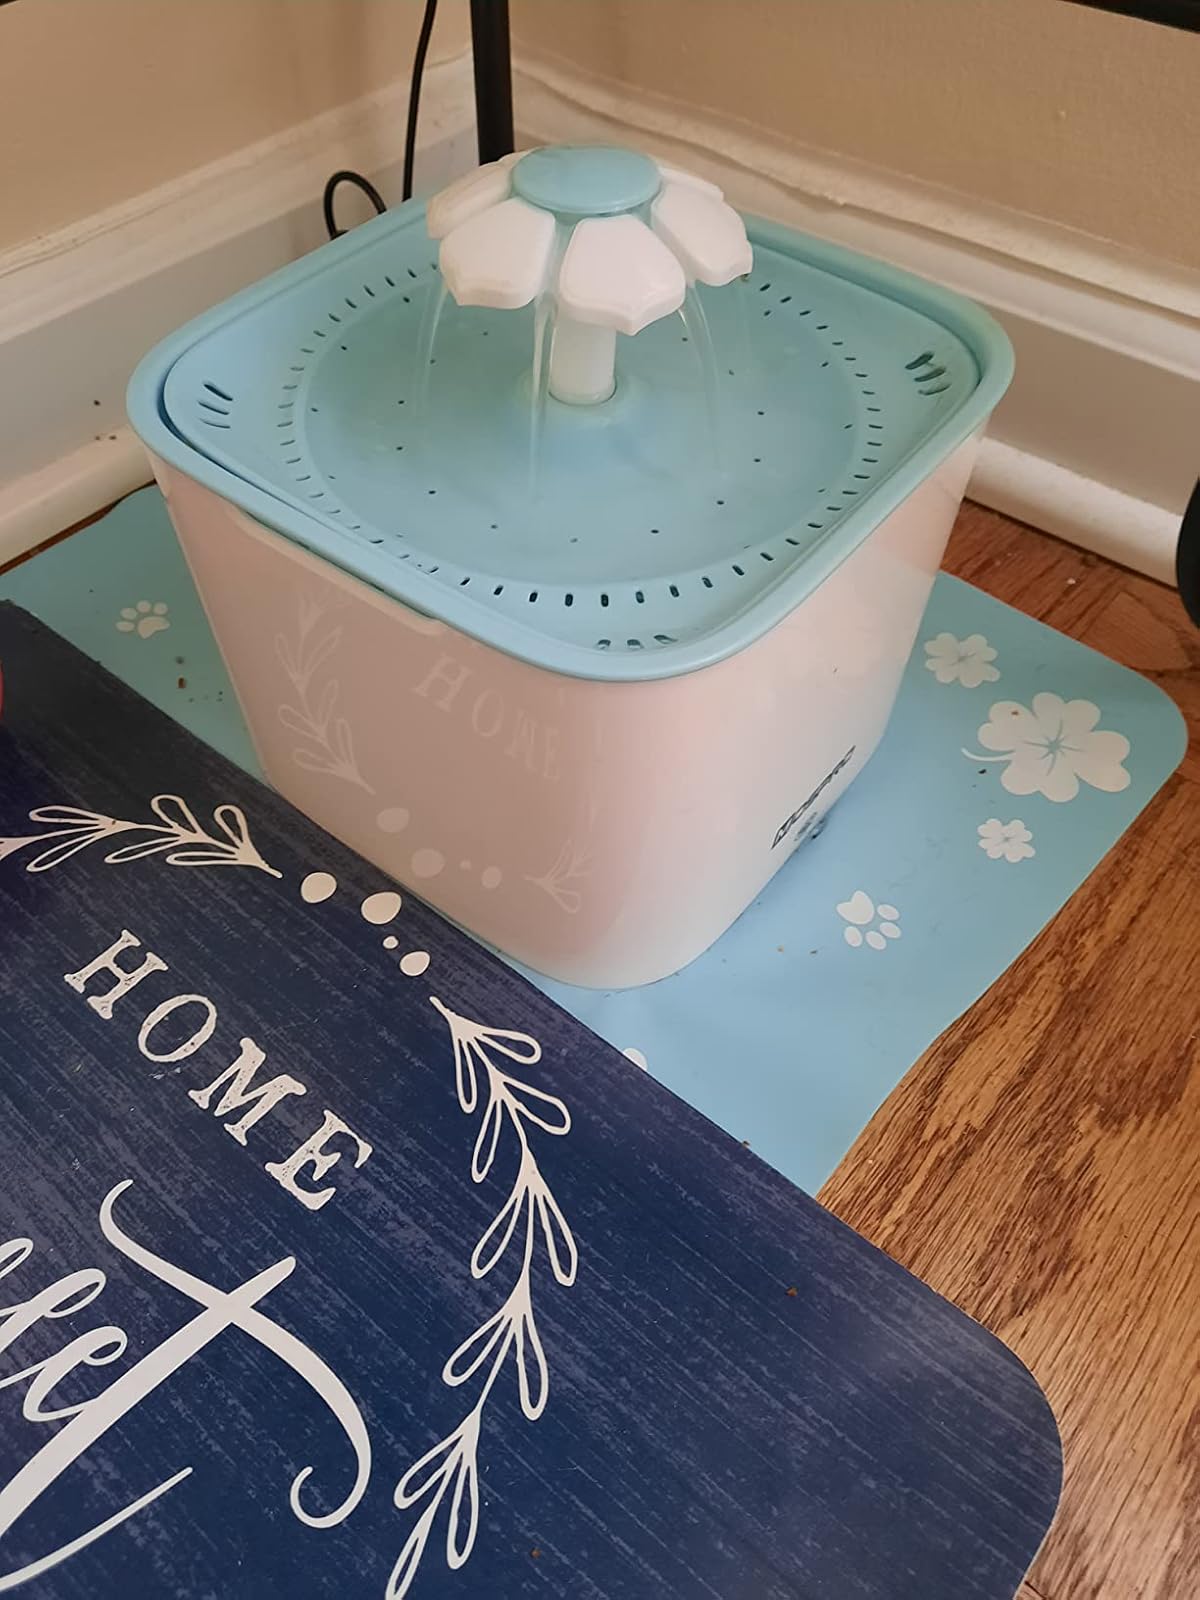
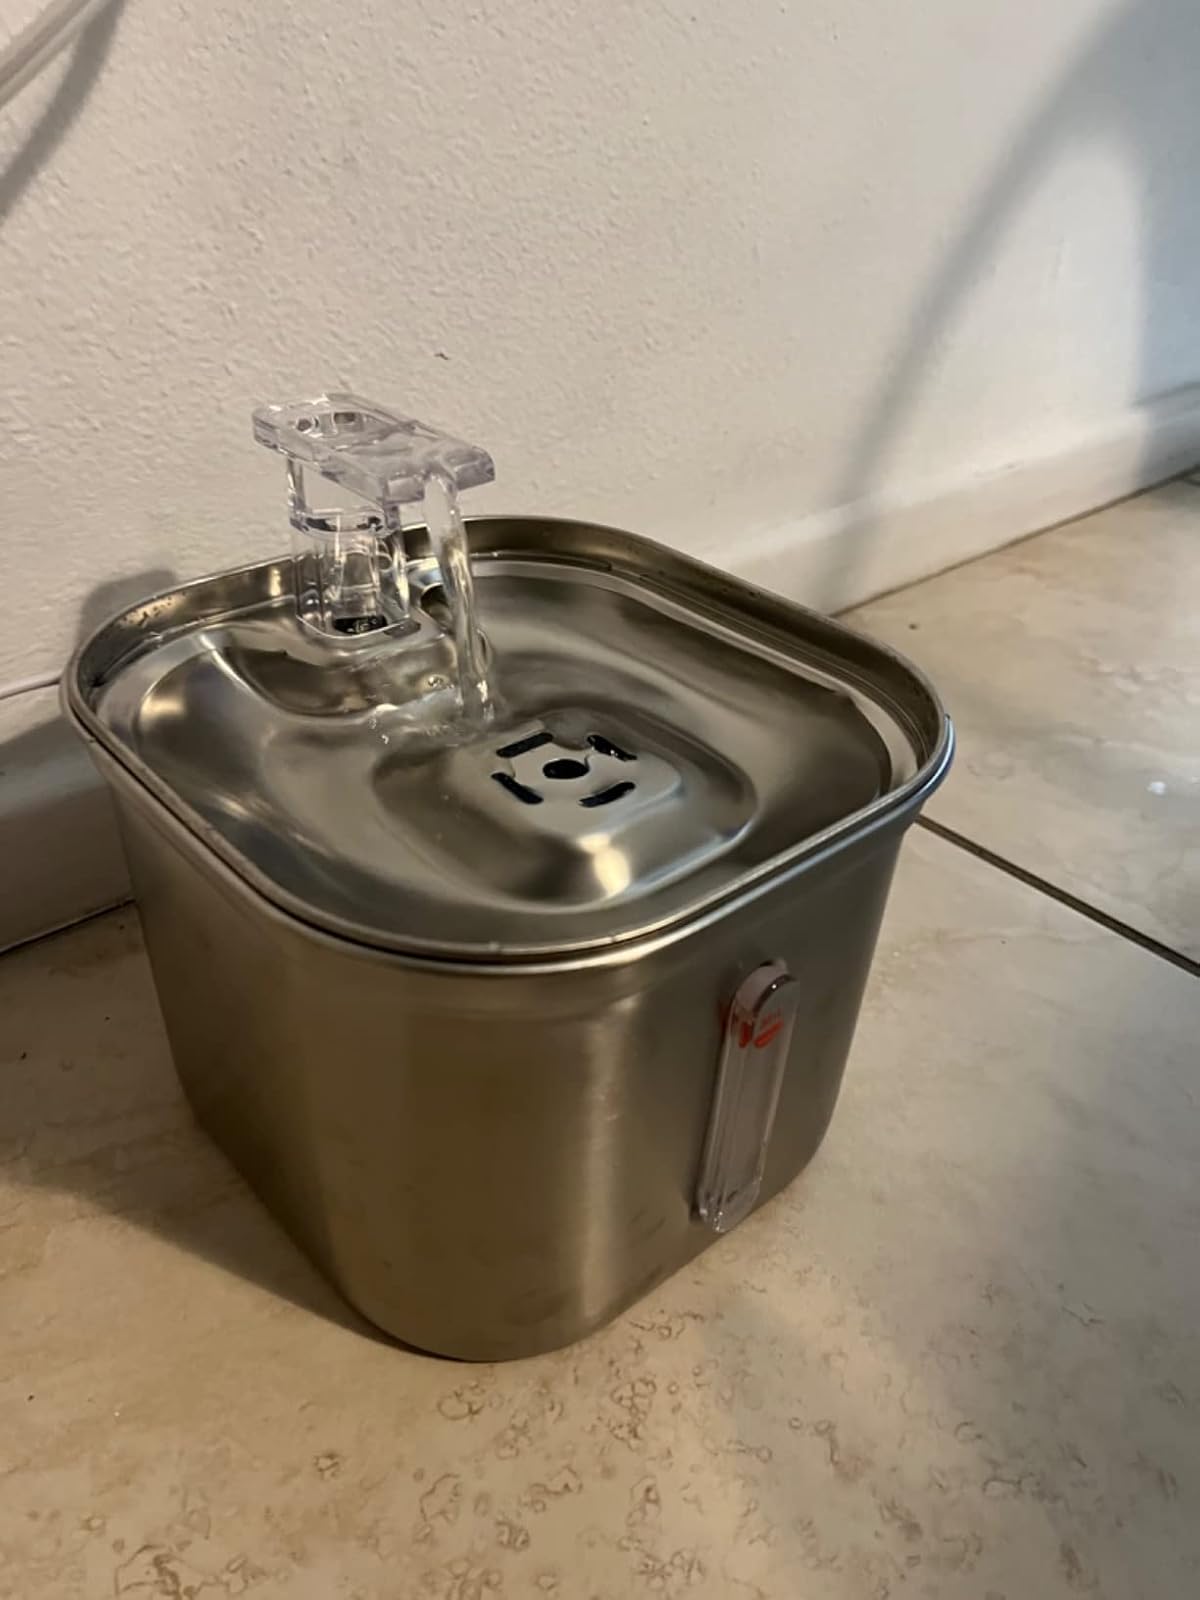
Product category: items_bowl
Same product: no